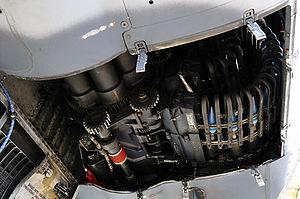
La GAU-8/A Avenger est un canon automatique de calibre 30 mm construit sur le principe de la mitrailleuse Gatling et monté dans le nez de l'avion A-10 Thunderbolt, qui est en fait entièrement construit autour de cette arme.